Dermacentor variabilis

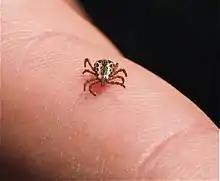
"D. variabilis" tick

Feeding ticks transmit pathogens to the host. Depending on the tick species and its stage of life, preparing to feed can take from 10 minutes to 2 hours. When the tick finds a feeding spot, it grasps the skin and cuts into the surface, where it then inserts its feeding tube. Many species also secrete a cement-like substance that keeps them firmly attached during the meal. The feeding tube can have barbs to help keep the tick in place. Ticks also can secrete small amounts of saliva with anesthetic properties so that the animal or person cannot feel that the tick has attached itself. Therefore, unless one feels the tick crawling, noticing the tick is difficult. If the tick is in a sheltered spot, it can go unnoticed and can slowly suck the blood for several days. If the host animal has a blood-borne infection, the tick will ingest the pathogens with the blood. Small amounts of saliva from the tick may also enter the skin of the host animal during the feeding process. If the tick contains a pathogen, the organism may be transmitted to the host animal in this way. After feeding, most ticks drop off and prepare for the next life stage. At its next feeding, it can then transmit an acquired disease to the new host.